Langkawi

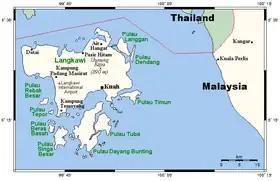
Map of Langkawi

The island of Langkawi was recorded in history by various travellers to the region. It was called "Lóngyápútí" in the 14th century by the Yuan dynasty traveller Wang Dayuan. When the Ming dynasty admiral Zheng He visited the region, the island was marked as , "Lóngyájiāoyǐ", on his map. In the 15th century, it was known to the Acehnese as "Pulau Lada" ('Pepper Island'). In 1691, the French general Augustin de Beaulieu recorded going to the island of "Lancahui" (Langkawi) to buy pepper, and de Beaulieu was required to obtain a license from Kedah's heir apparent in Perlis before the "penghulu" or chief of Langkawi would sell pepper to him.